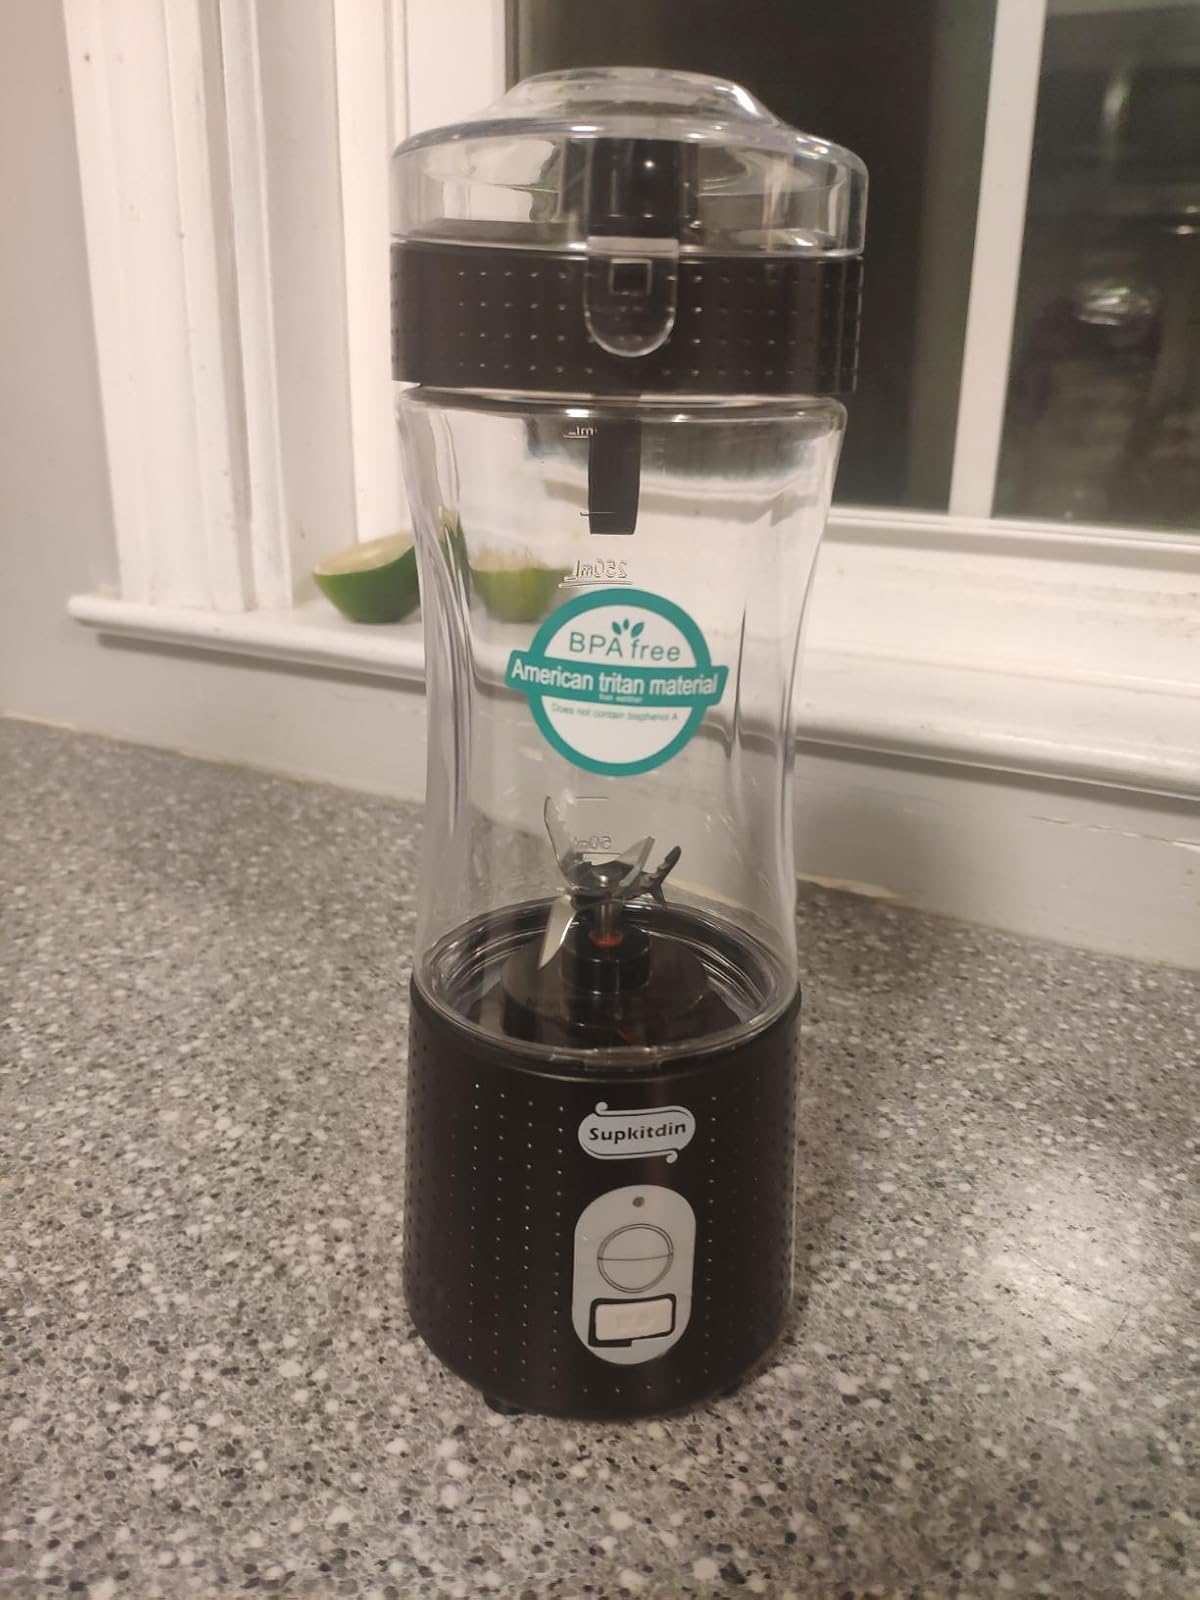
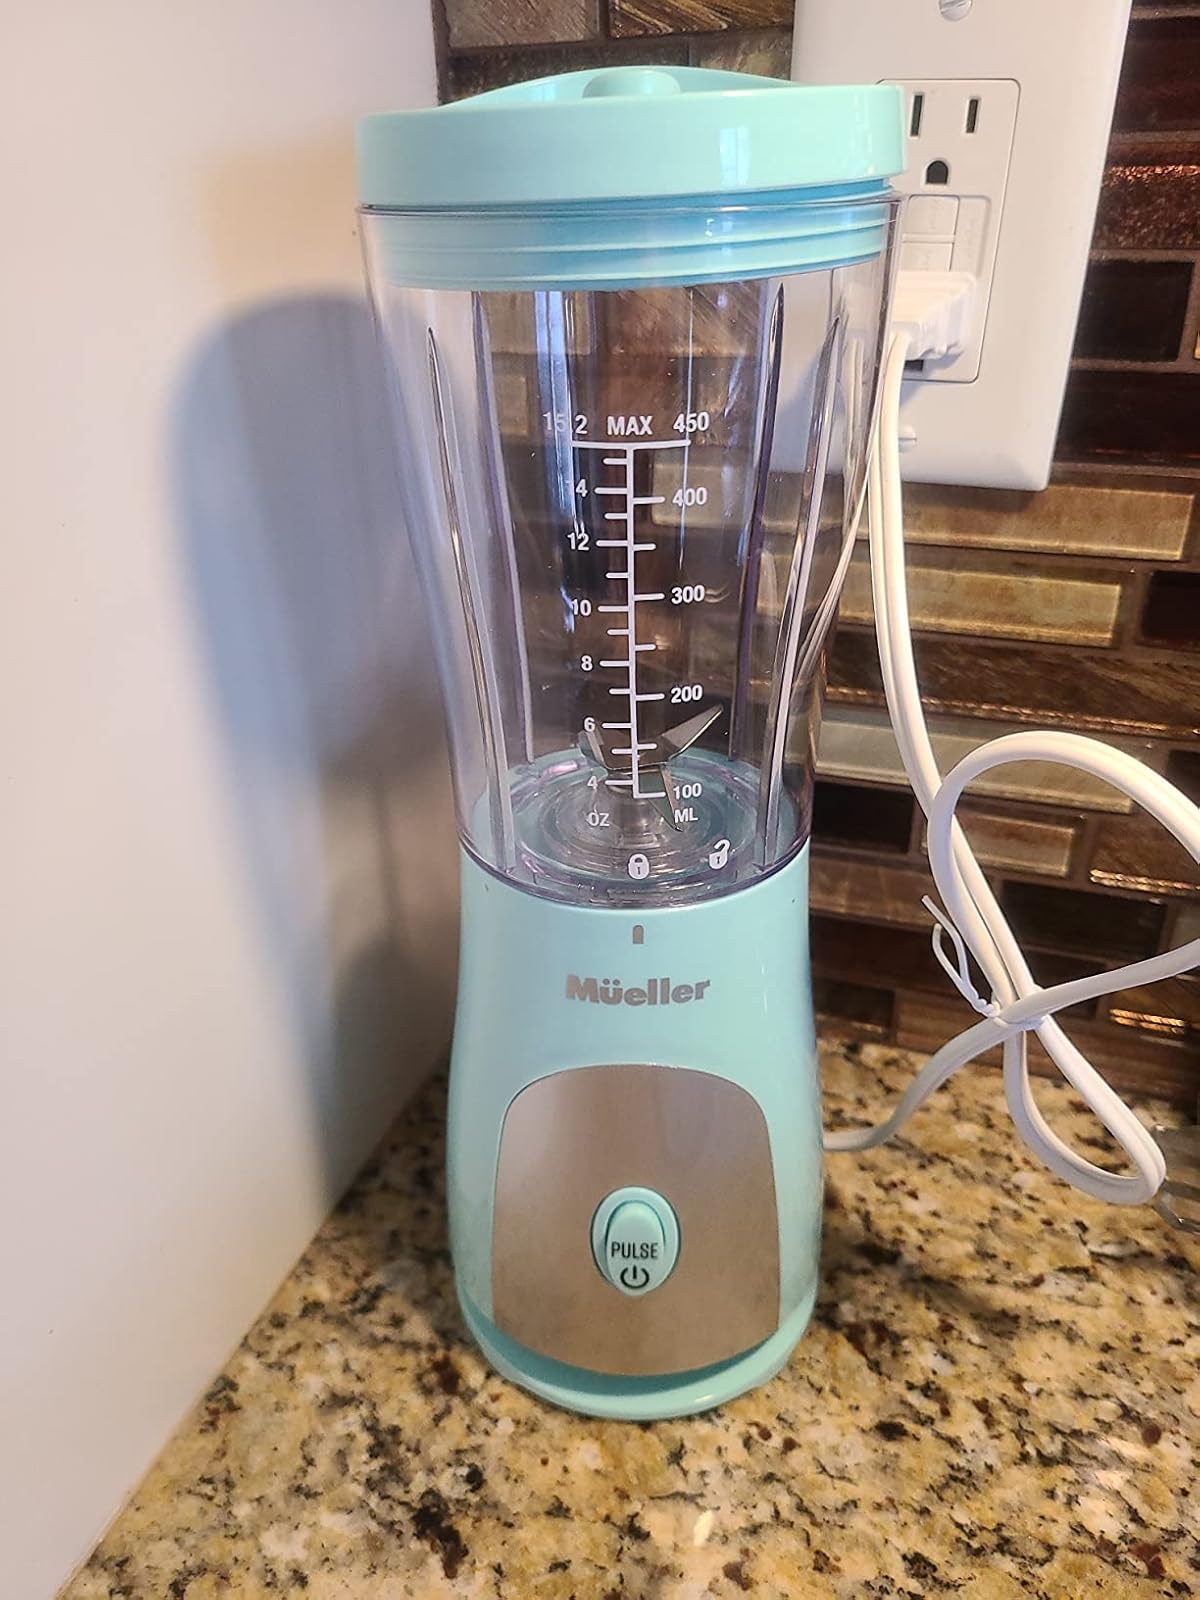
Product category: items_blender
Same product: no